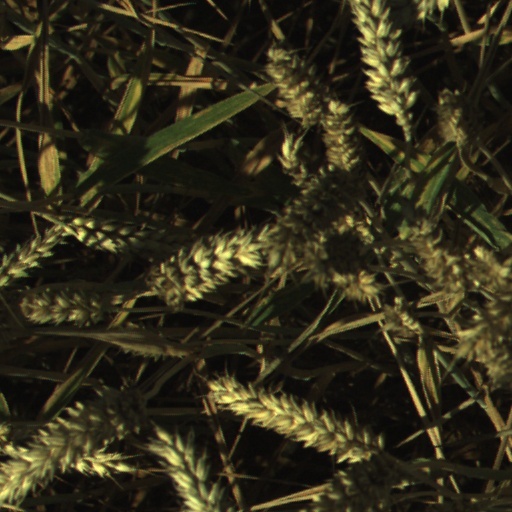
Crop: wheat